Tirupati

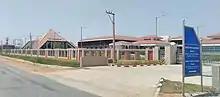
ICI Tirupati

The primary and secondary school education is imparted by government, aided and private schools of the School Education Department of the state. Majority of them are named after presiding deity of Tirupati temple, Venkateswara and his consort goddess Padmavati.